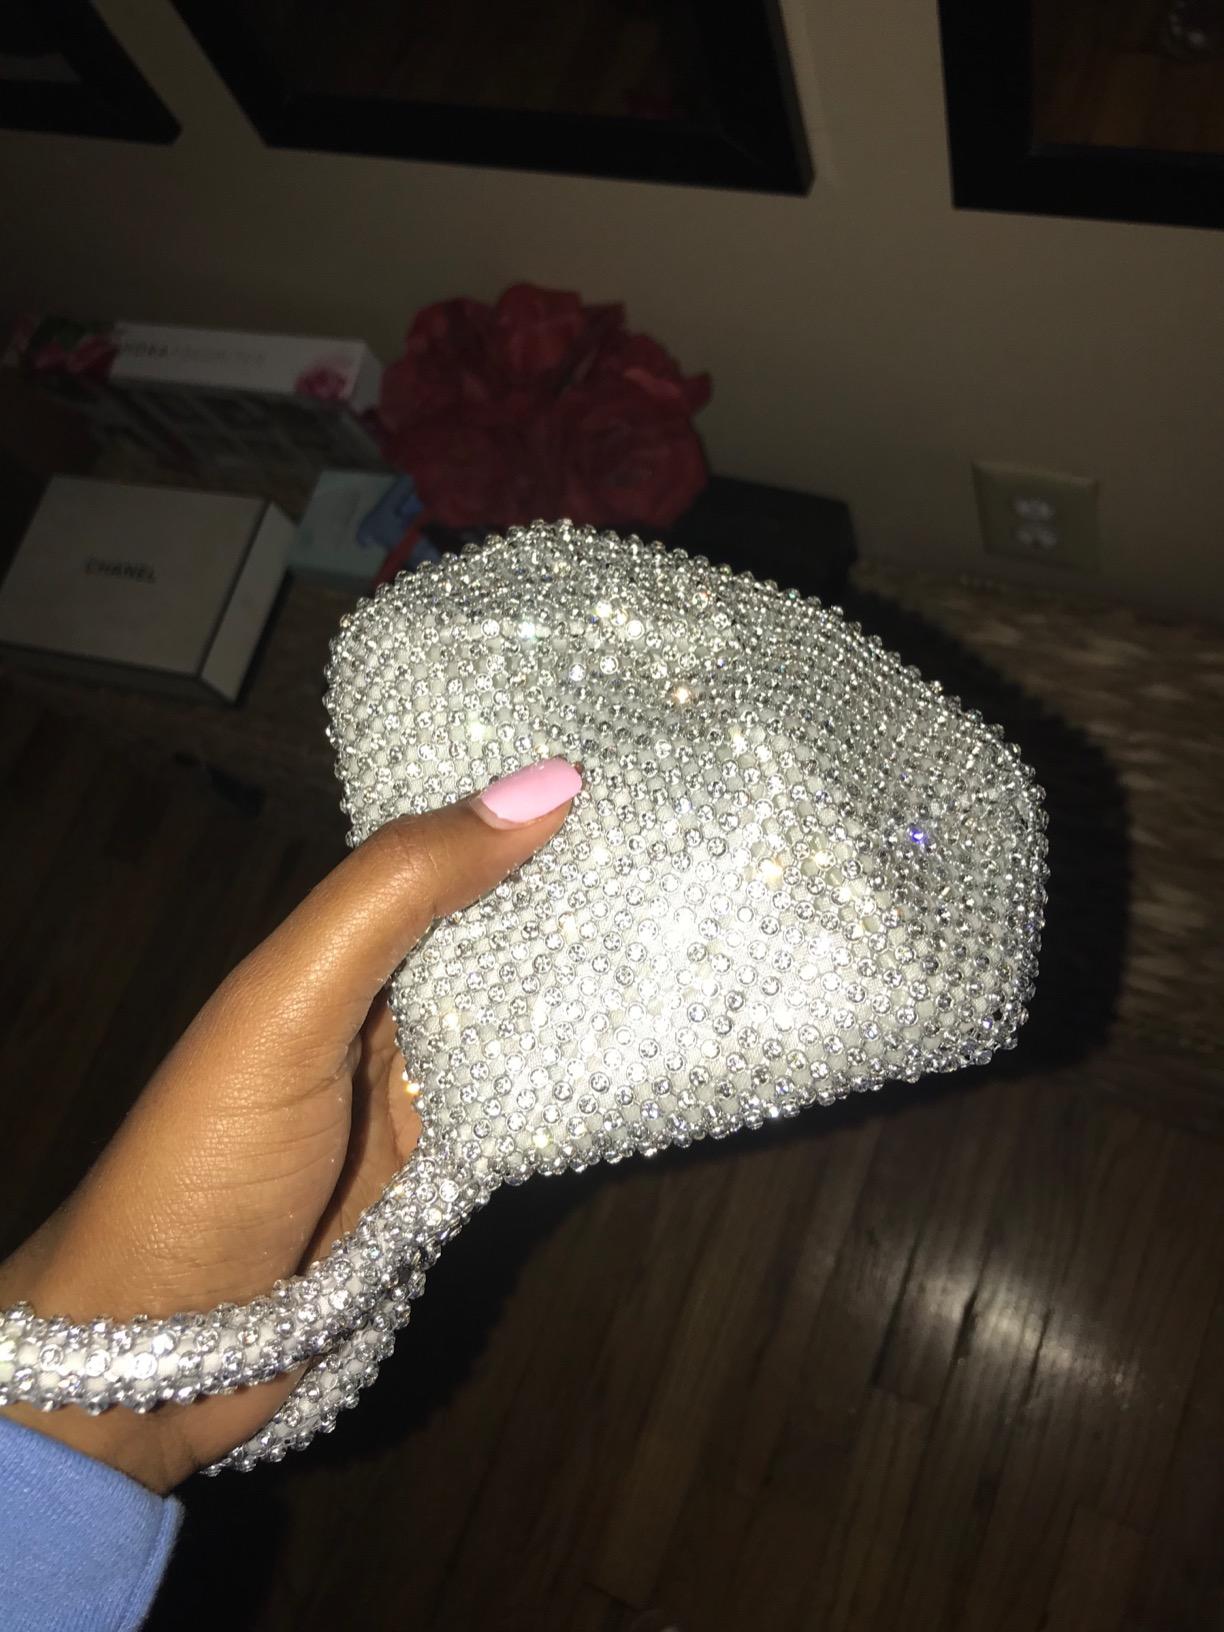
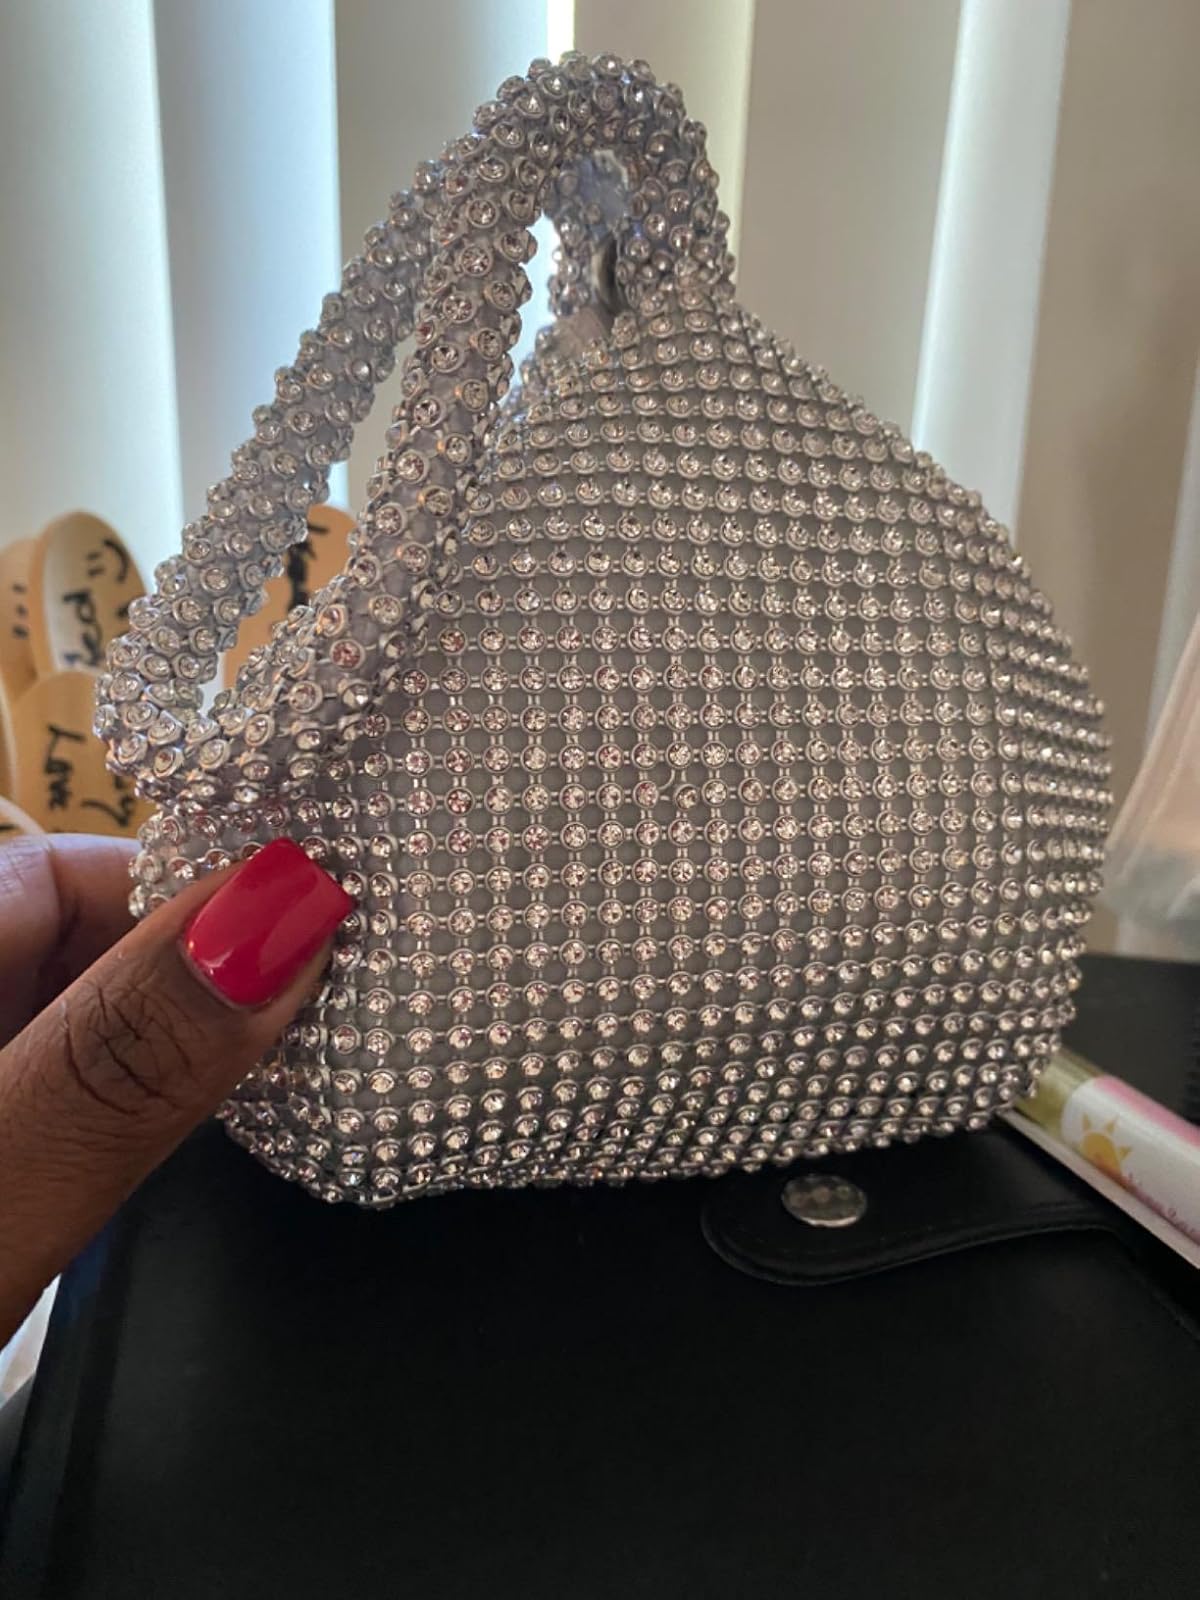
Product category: accessories_handbag
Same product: yes